Persian war elephants

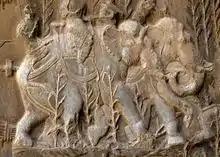
Sasanian relief of boar-hunting on domestic elephants, Taq-e Bostan, Iran

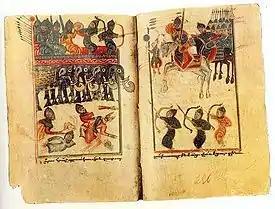
A medieval Armenian miniature representing the Sasanian war elephants in the Battle of Avarayr in 451 AD

War elephants were used in Iranian military history, most notably in Achaemenid, Seleucid, and Sasanian periods. These were Asian elephants recruited from the southern provinces of Iran and India, but also possibly Syrian elephants from Syria and western Iran.